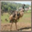
Label: bird